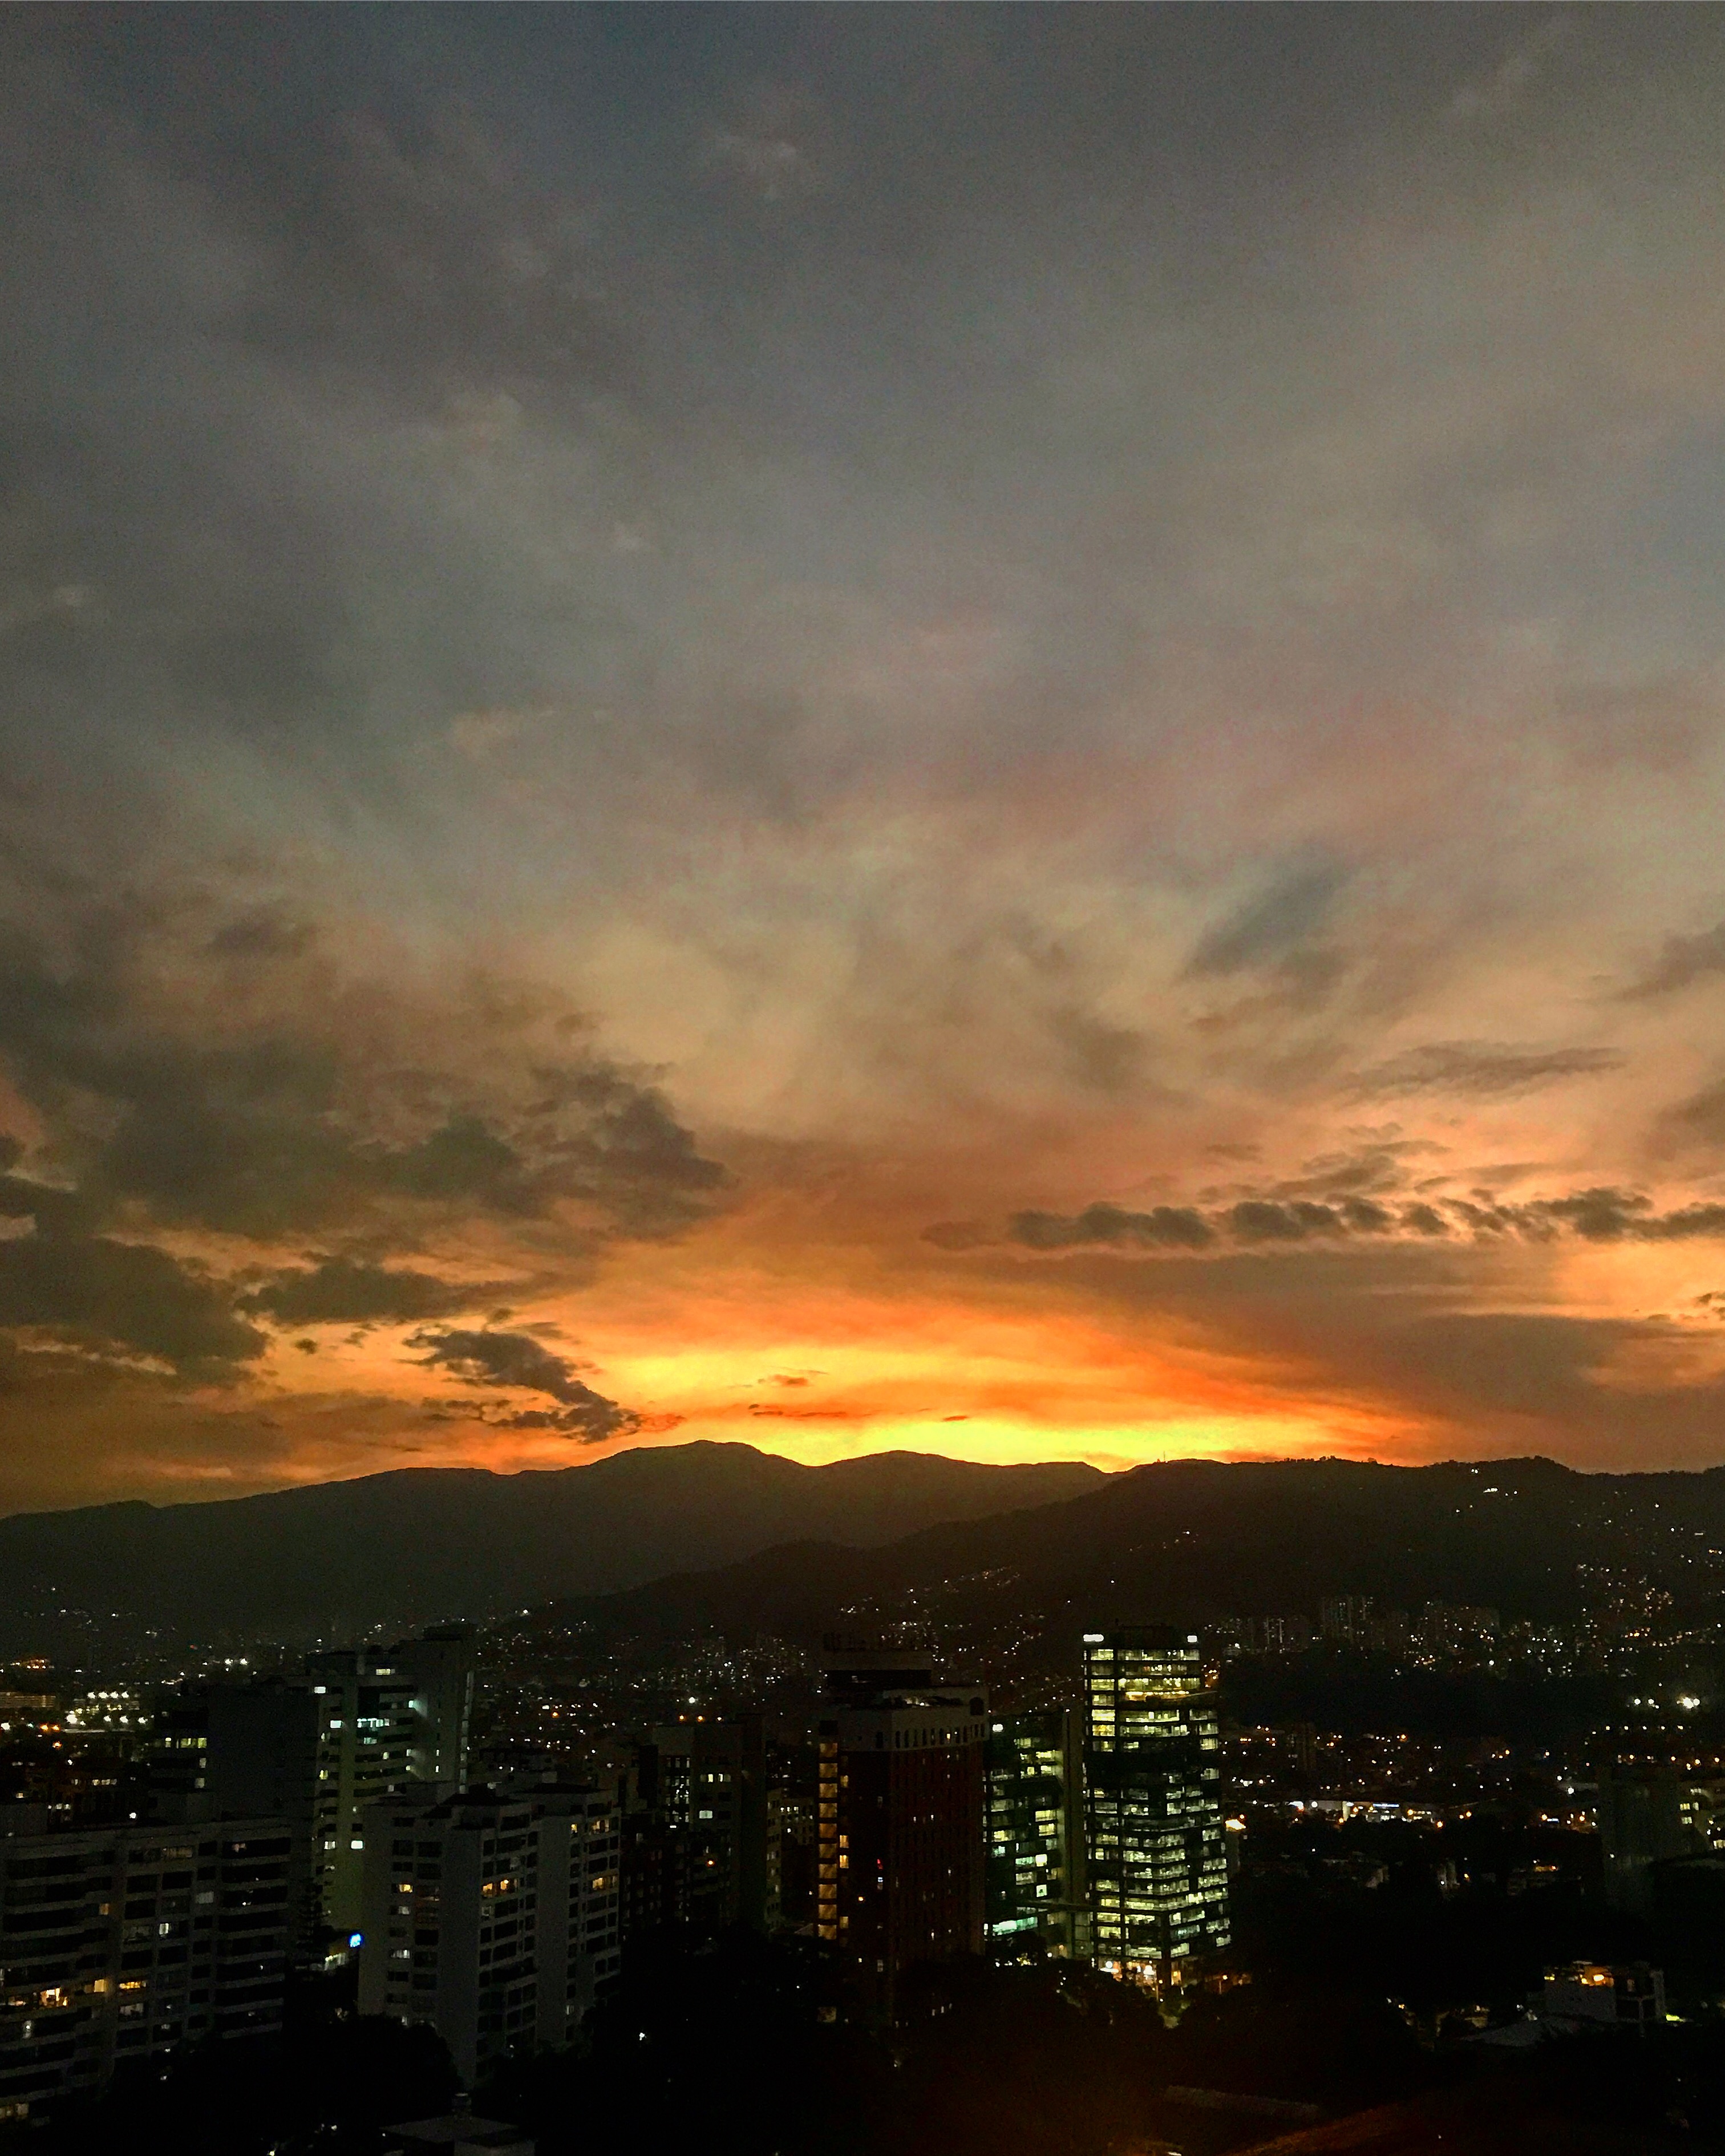
colombia, medellin, sky, afterglow, cloud, horizon, sunset, evening, atmospheric phenomenon, morning, dusk, sunrise, daytime, atmosphere, city, urban area, night, cityscape, metropolitan area, metropolis, sunlight, red sky at morning, sea, landscape, ocean, mountain, photography, meteorological phenomenon, dawn, skyline, cumulus, tower block, downtown, world, sun